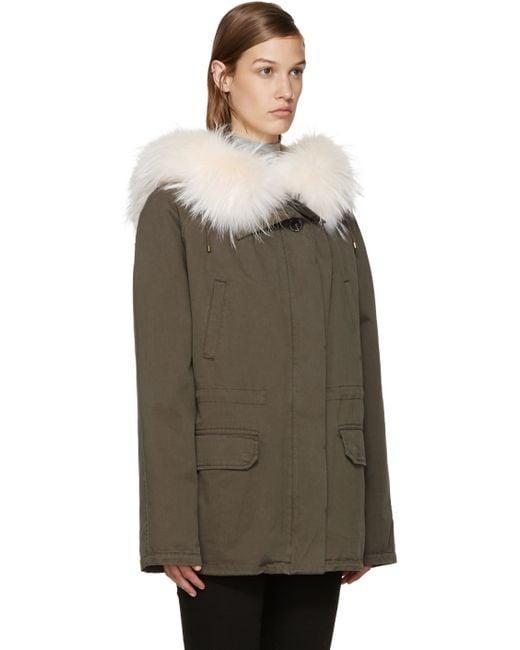
Vollärmlige Senfjacke mit Fell für Damen